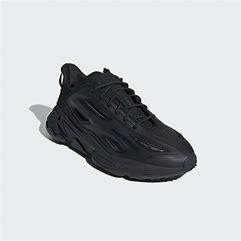
Brand: Adidas
Model: Ozweego Celox